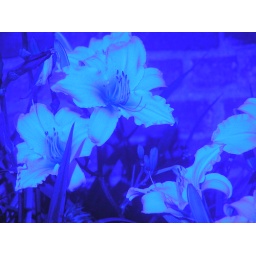
These are white flowers against the bricks of the walled garden at Caumsett. With the blue filter they seem uniquely beautiful.